Pseudocoremia lupinata

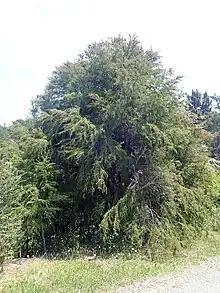
Favoured habitat and larval host "Kunzea ericoides".

The egg takes about two to three weeks to hatch. The larva feeds at night and remains unmoving during the day. This species pupates at ground level. The adult moths are said to be on the wing from December to June. However D. E. Gaskin hypothesised that there are two distinct generations of this moth a year. The adult moth is nocturnal and is attracted to light.